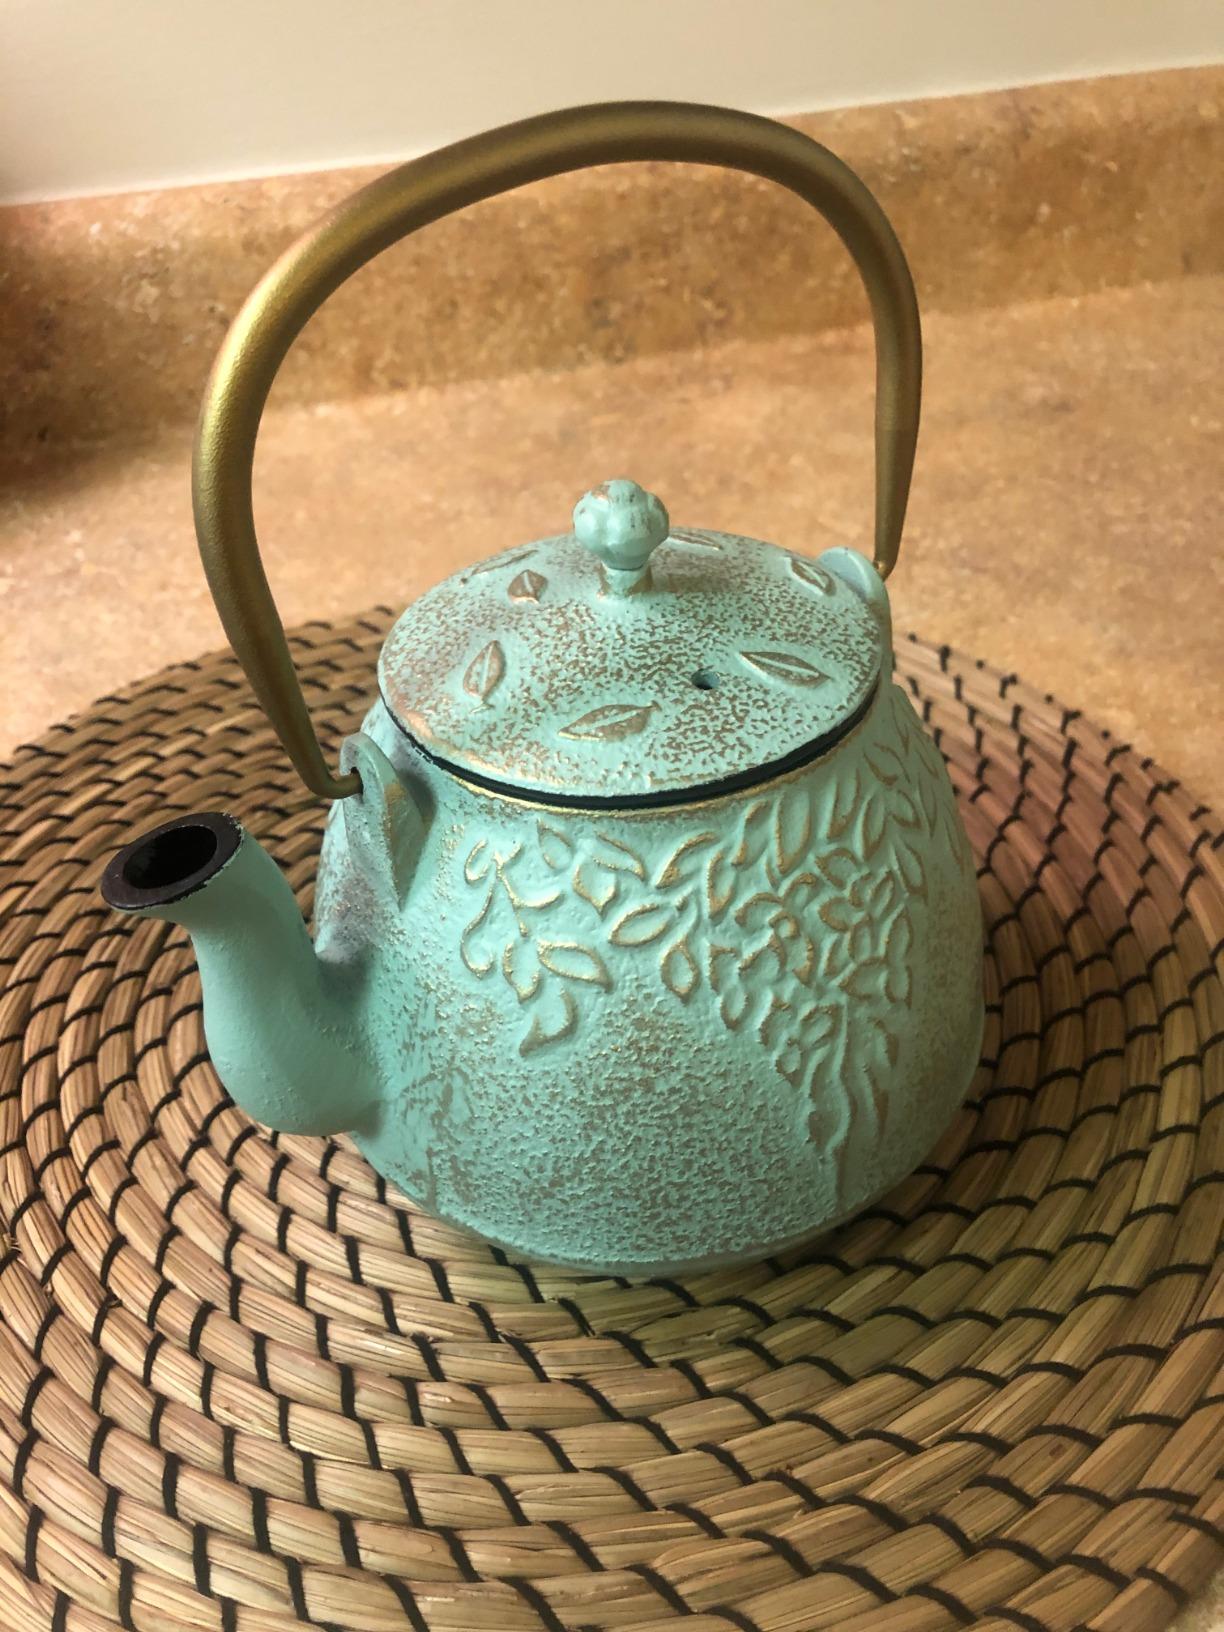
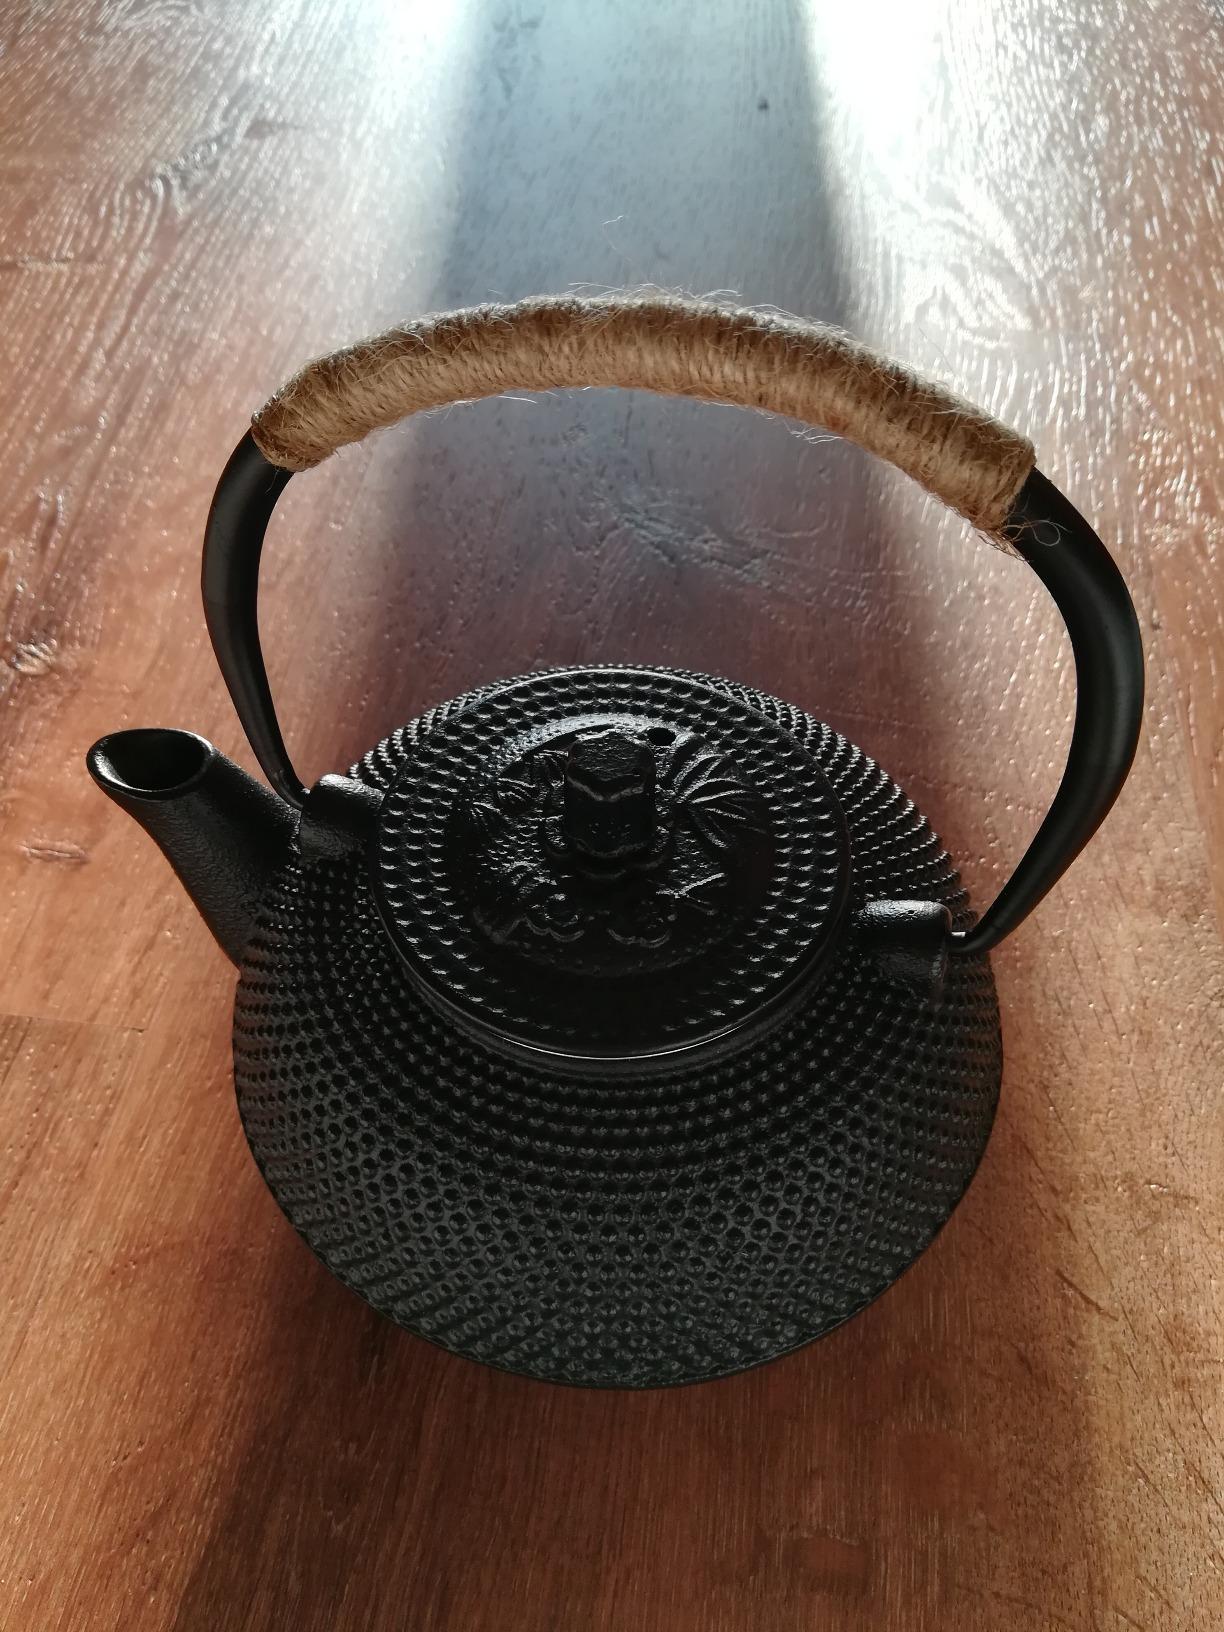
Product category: items_kettle
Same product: no